Tokyo Joshi Pro '16

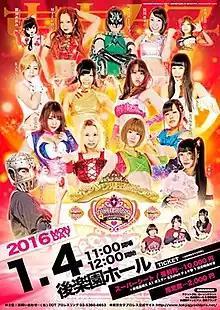
Promotional poster featuring various TJPW wrestlers

was the inaugural Tokyo Joshi Pro professional wrestling event produced by Tokyo Joshi Pro-Wrestling (TJPW). It took place on January 4, 2016, at the Korakuen Hall in Tokyo, Japan.